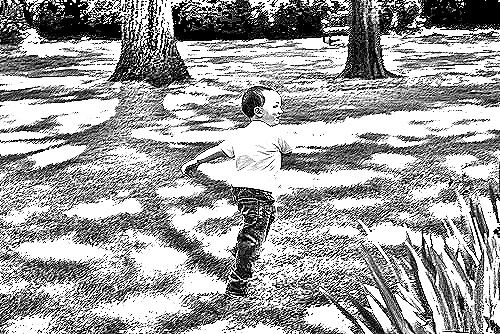
Portrait style: Sketch Portrait